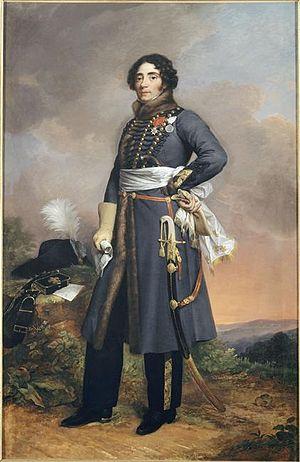
Louis de Frotté (1755-1800), général vendéen
L'armée des émigrés ou l'Armée des Princes, est une armée contre-révolutionnaire constituée de personnes qui ont émigré depuis la France sous la Révolution française.
Le manoir de la Guyonnière est une demeure à caractère défensif du XVIIᵉ siècle inscrite aux Monuments historiques, situé sur la commune de Tinchebray-Bocage dans le département de l'Orne.
Aimé Casimir Marie Picquet du Boisguy, né le 15 mars 1776 à Fougères, et mort le 25 octobre 1839 à Paris, est un militaire français et un général chouan pendant la Révolution française.
Les Chevaliers de la couronne sont une unité de cavalerie de l'Armée de Condé. Ils ont l'habit bleu liseré de rouge de la cavalerie noble, à une seule rangée de boutons dorés, gilet, ceinturon, culotte blanche, casque or couvert de peau de phoque de Kerguelen et fourrure de panthère, queue et pompons. Le premier nom exact de ce corps est Chevaliers-dragons de la couronne? de 1791 à 1795.
Marie Pierre Louis de Frotté, surnommé « Blondel », né le 5 août 1766 à Alençon et fusillé le 18 février 1800 à Verneuil-sur-Avre, est le chef emblématique de la chouannerie normande.
La chouannerie normande est une insurrection contre la République qui, pendant près de sept ans, de l'automne 1793 au printemps 1800, de la rive gauche de la Seine aux marges du Perche, du Maine et de la Bretagne, et débordant à l'occasion, intéresse jusqu'à 10 000 hommes en 1799, même s'ils ne sont jamais mobilisés tous ensemble. Ces effectifs montrent l'importance du soulèvement, en particulier dans le bocage normand, les chefs chouans se révélant incapables d'entretenir une révolte profonde et durable dans le reste de la Normandie.